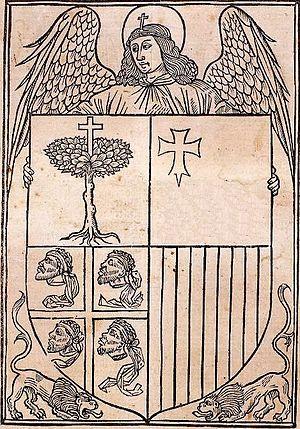
Le drapeau de la Corse est l’un des principaux symboles de la Corse, avec le chant Dio vi Salvi Regina. Il a été adopté par la région Corse, désormais Collectivité de Corse, en 1980.
Le drapeau de l'Aragon est le drapeau de la communauté autonome de l'Aragon en Espagne, adopté le 16 avril 1984.
L'Aragon est une communauté autonome située dans le nord de l'Espagne. Elle est composée de trois provinces : la province de Huesca, la province de Saragosse et la province de Teruel. Elle est bordée au nord par la France, à l'est par la Catalogne et le Pays valencien, au sud par la Castille-La Manche, à l'ouest par la Castille-et-León et la Navarre.